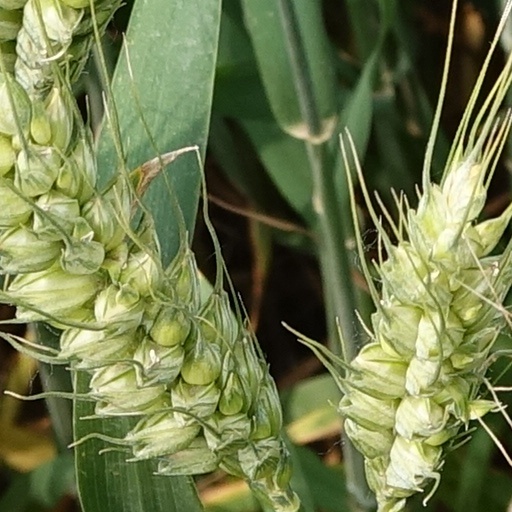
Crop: wheat